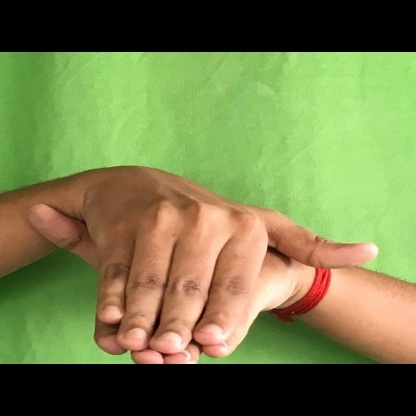
Mudra: Matsya